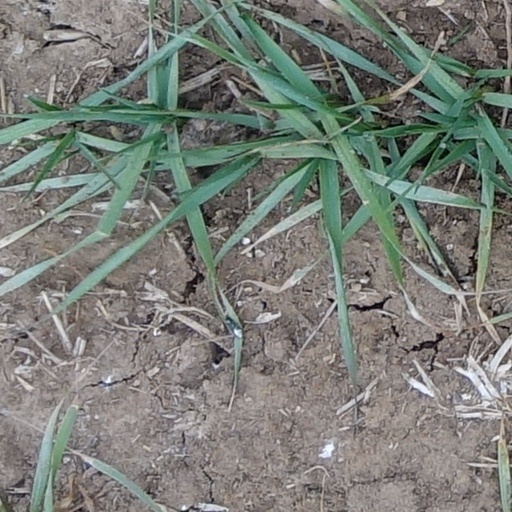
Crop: wheat